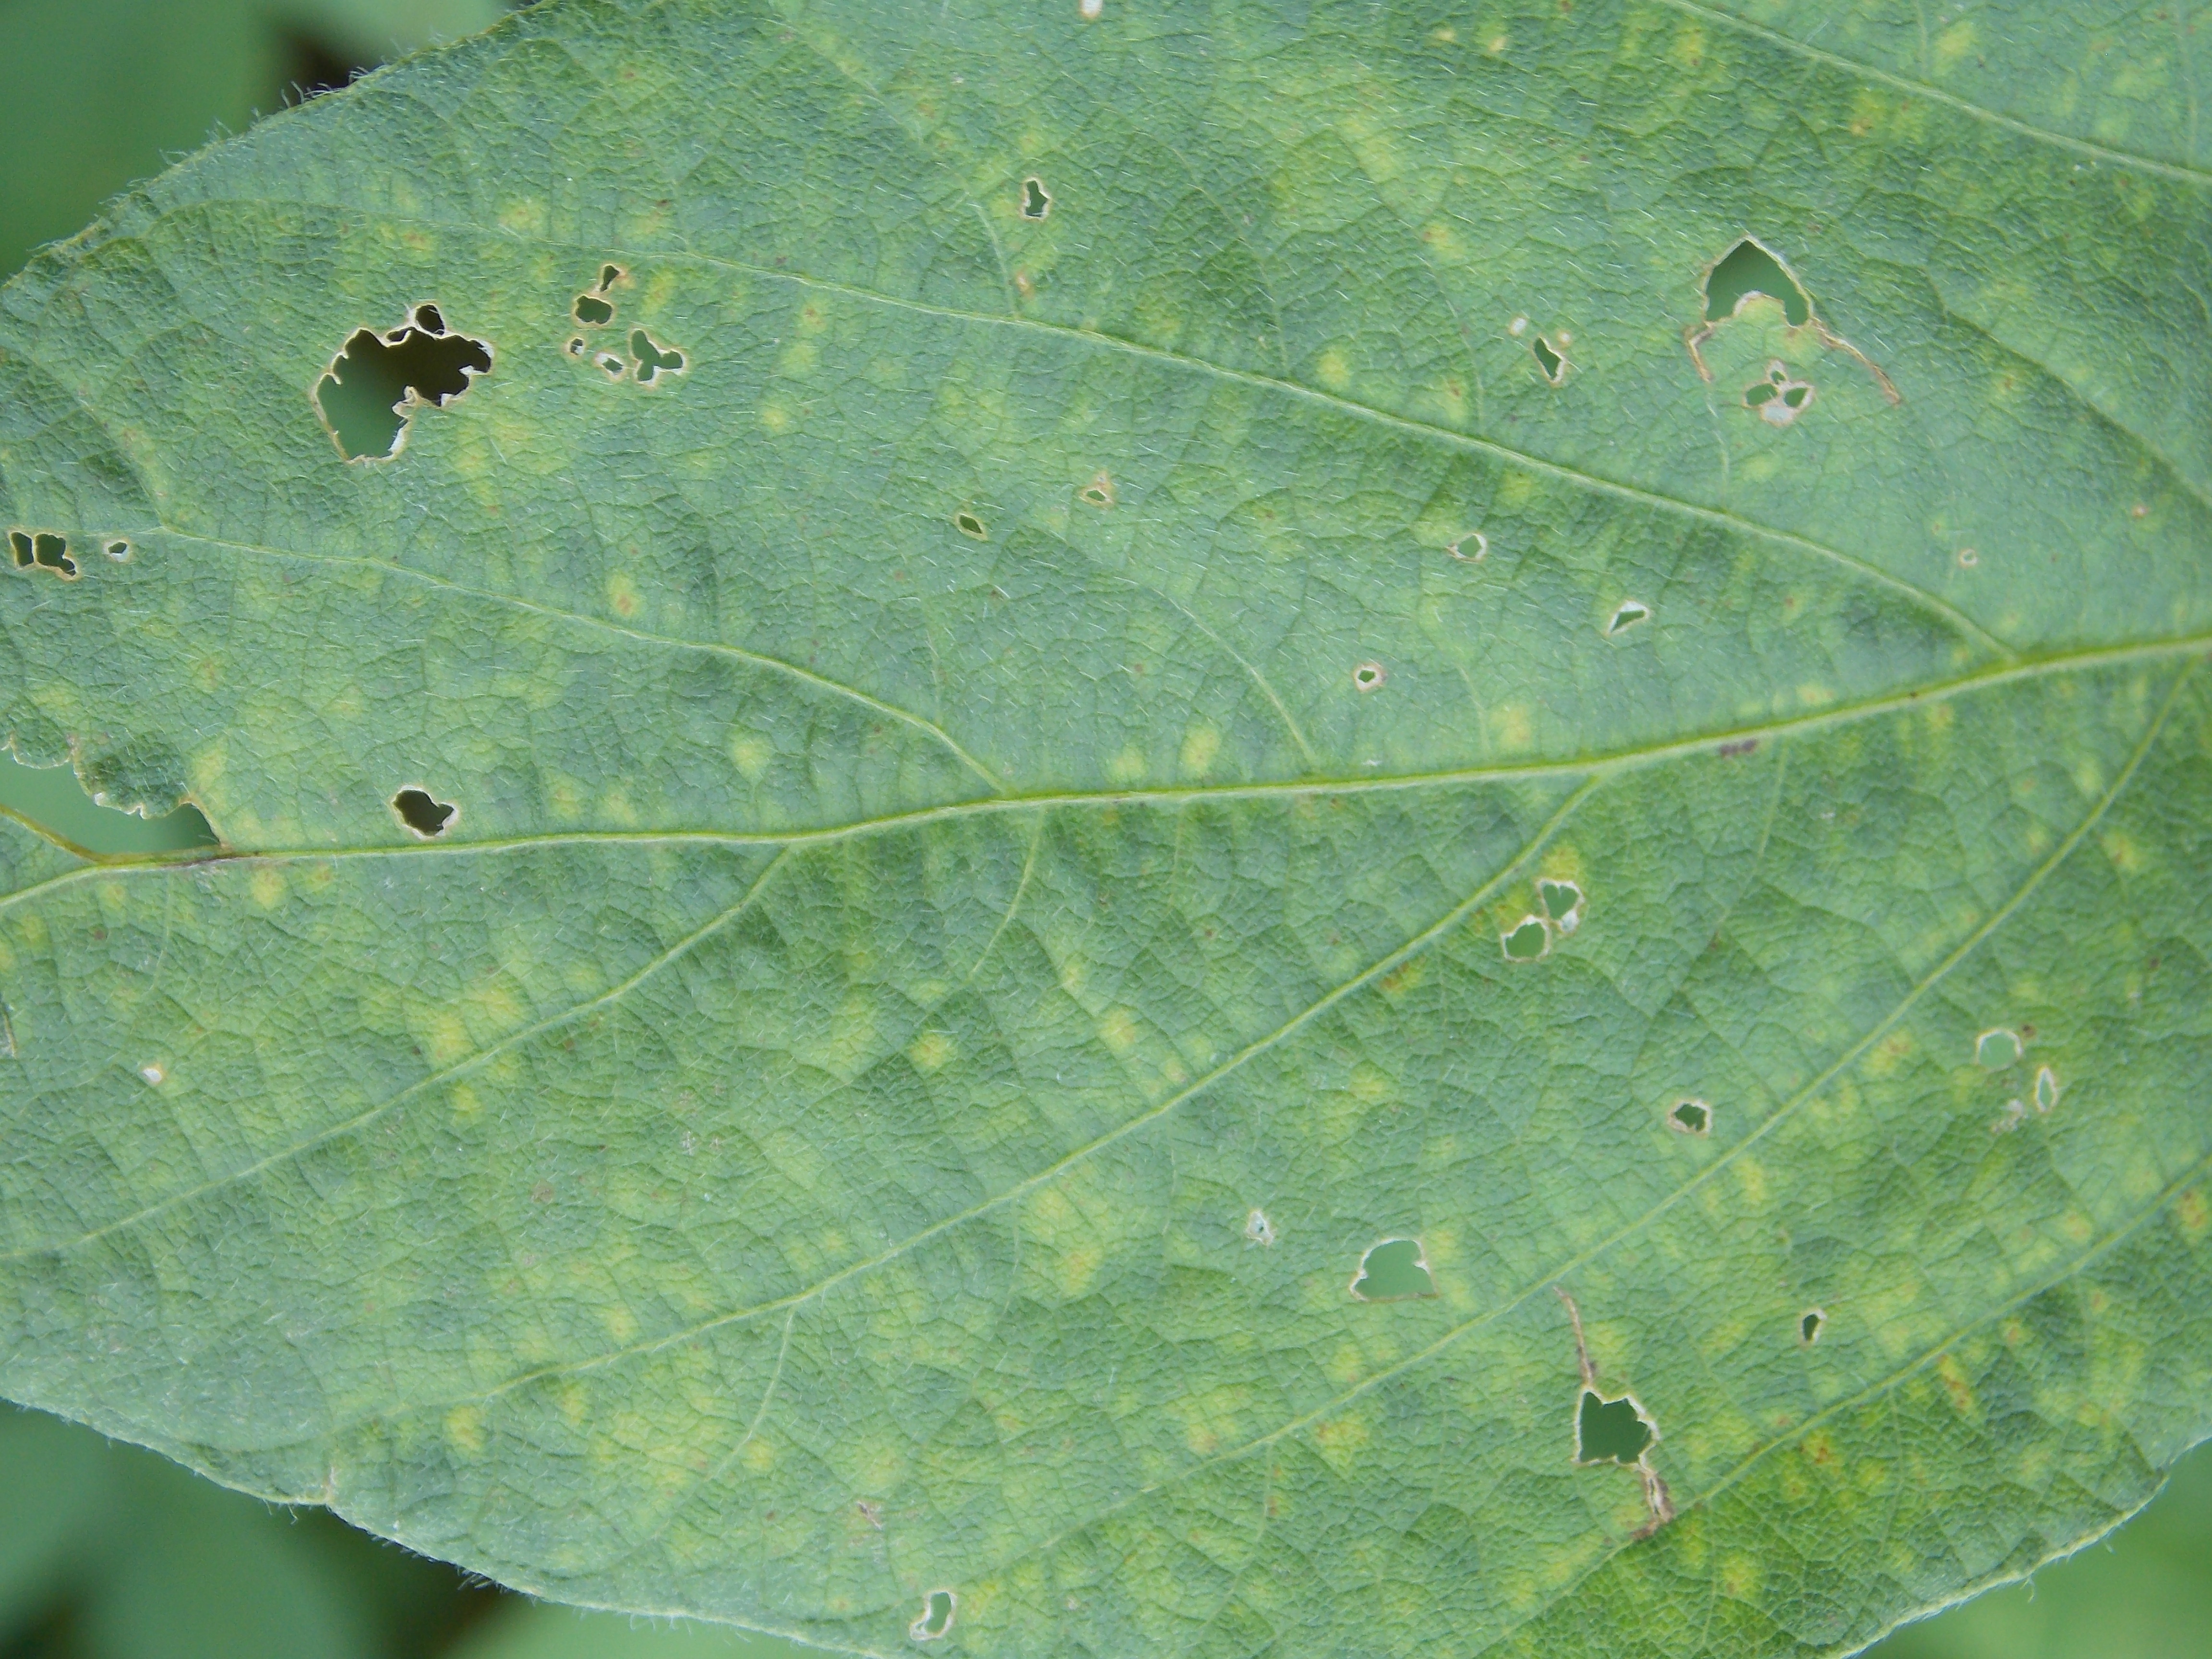
Label: Disease